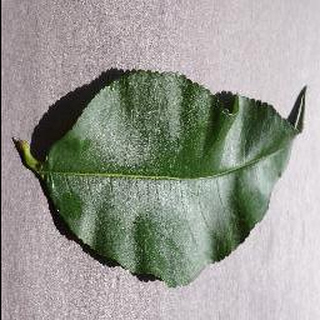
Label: healthy_peach